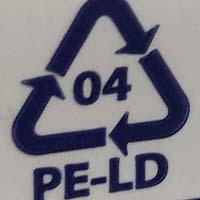
Plastic recycling code class: 4_low_density_polyethylene_PE-LD